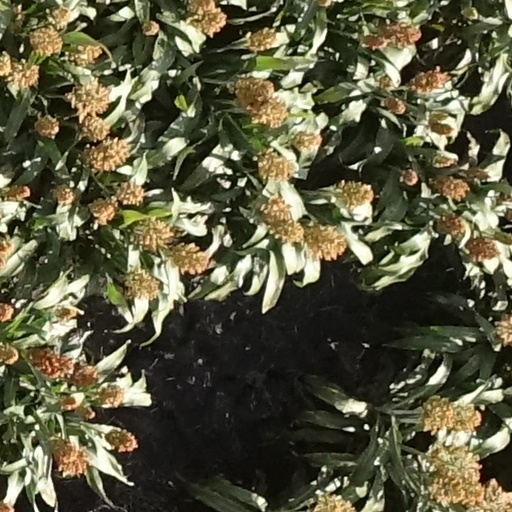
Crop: sorghum